Norbert Nigbur

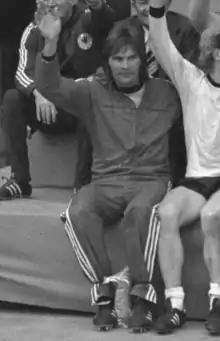
Nigbur in 1974

Norbert Heinrich Nigbur (born 8 May 1948) is a former German football goalkeeper who played for FC Schalke 04 and Hertha BSC, among others.